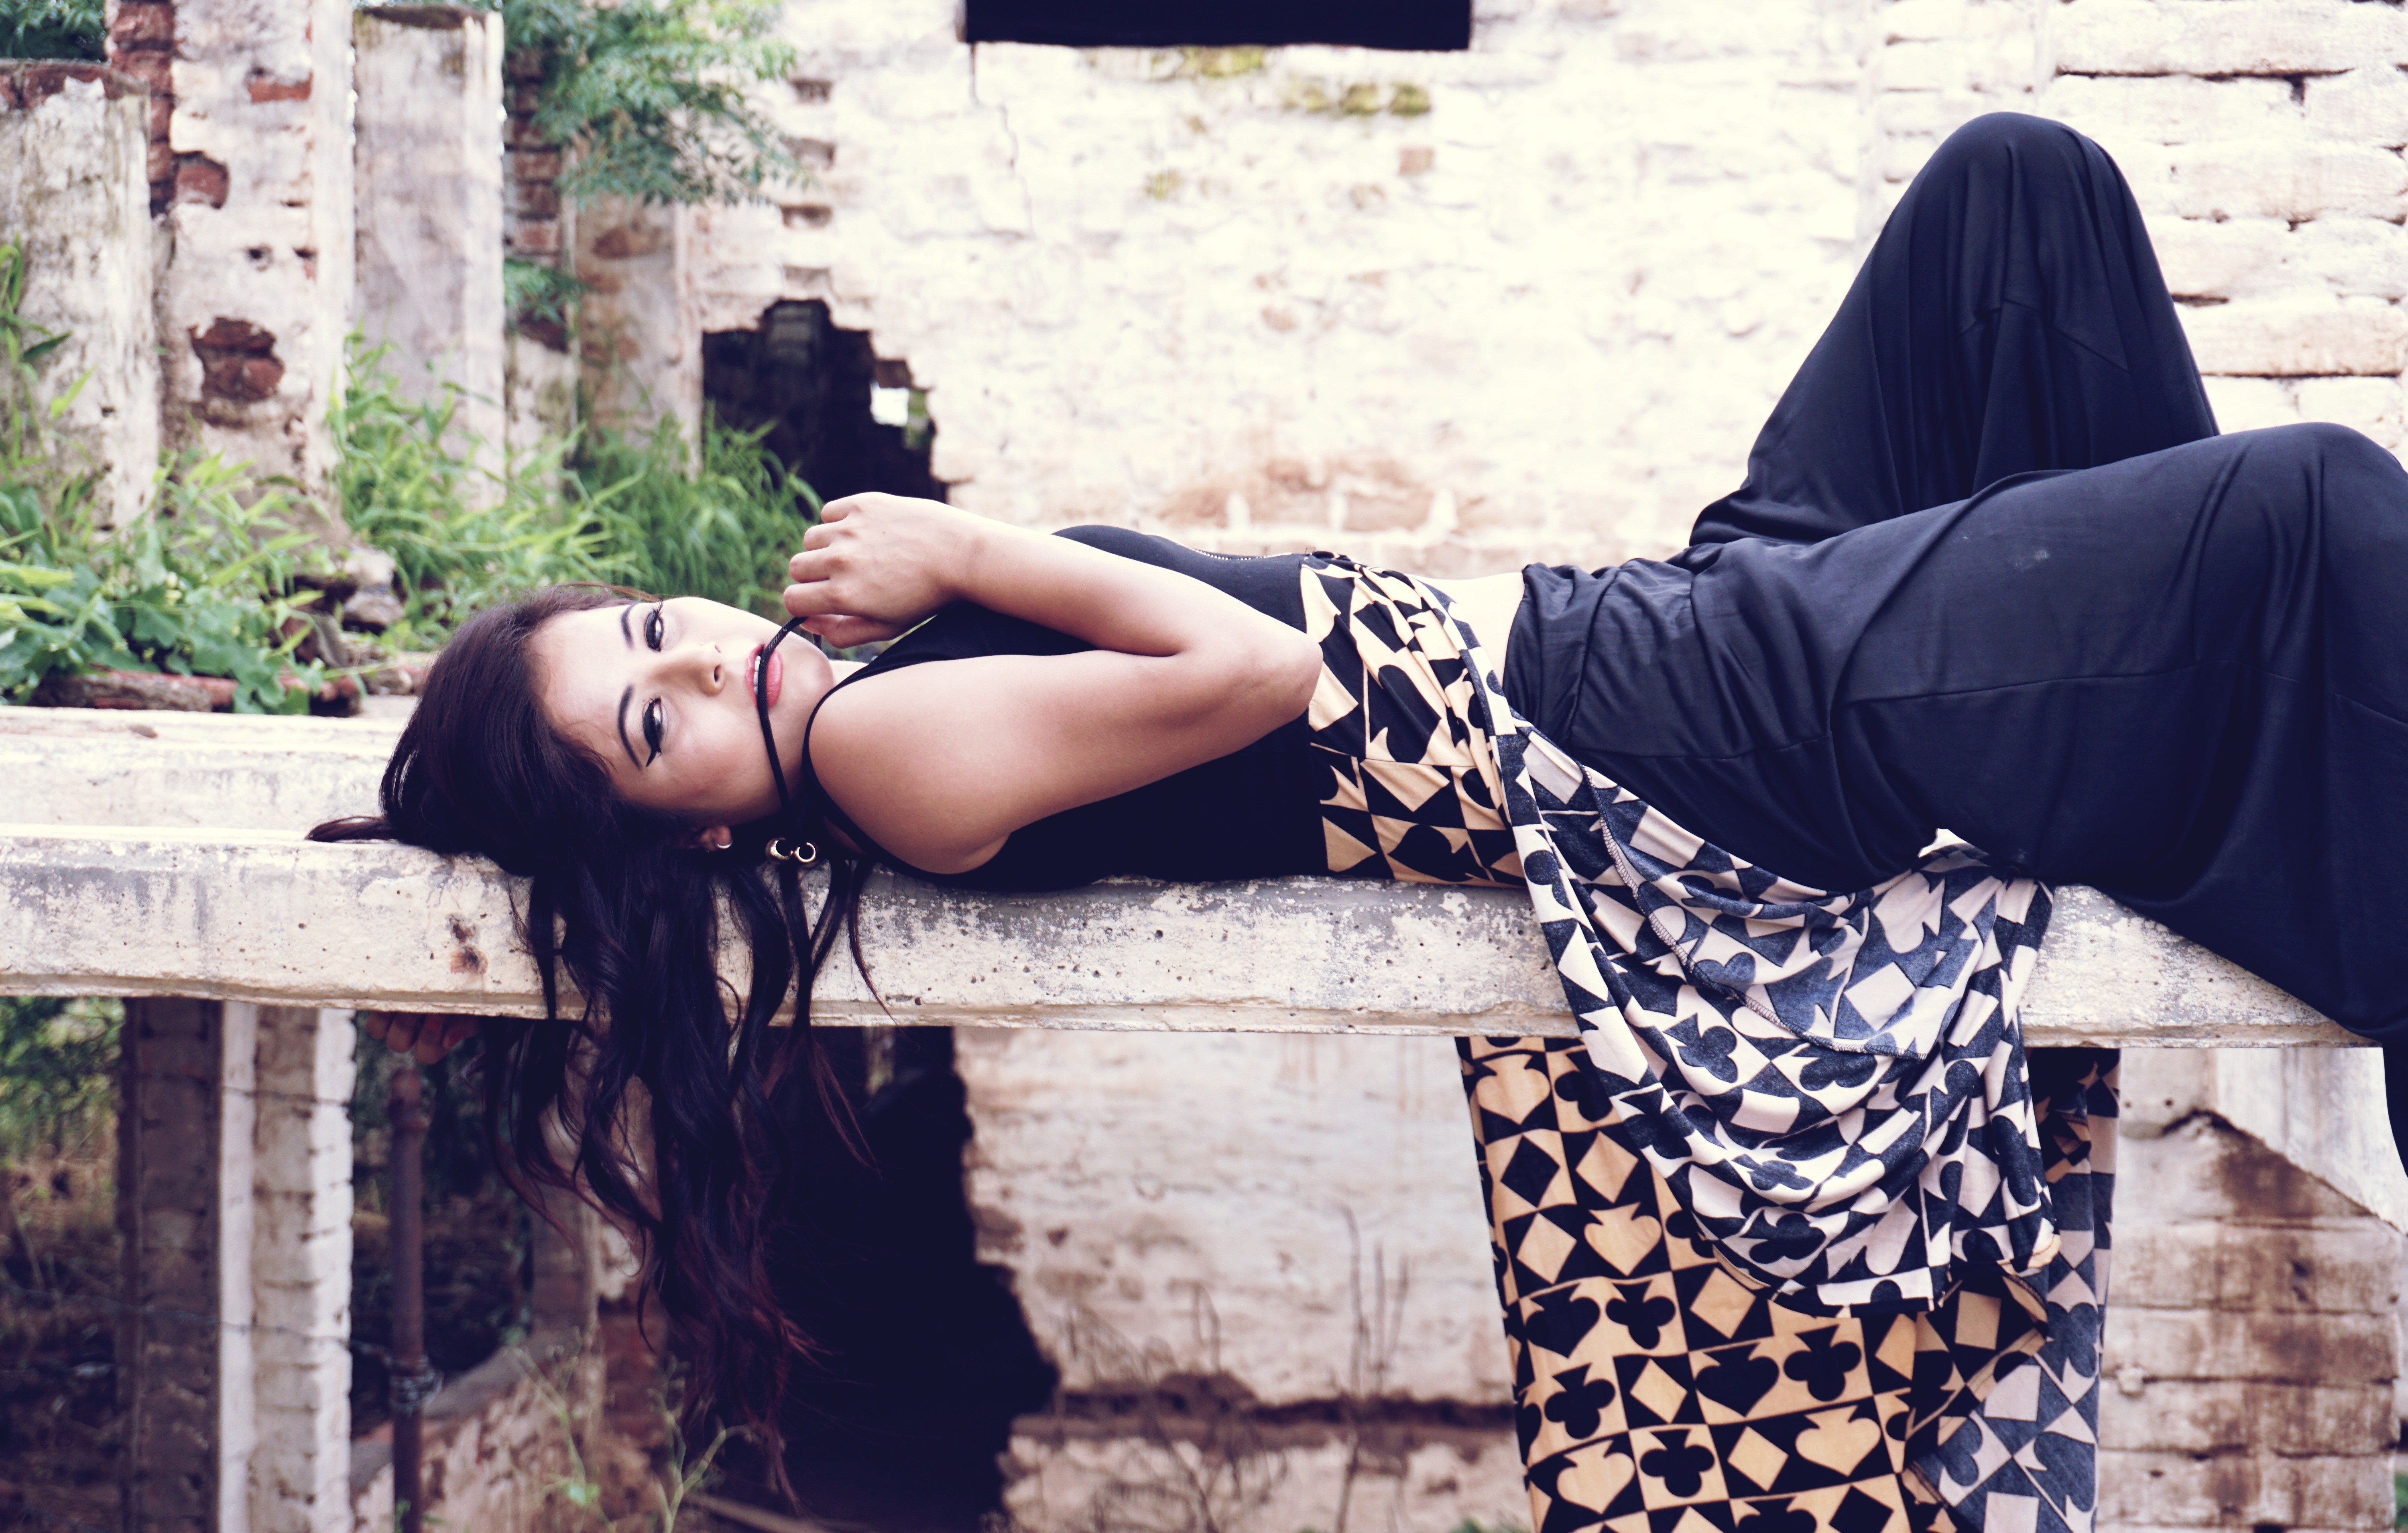
person, girl, woman, white, night, photography, retro, female, evening, portrait, model, young, spring, red, sitting, fashion, clothing, lady, bedroom, makeup, lingerie, dress, luxury, bed, photograph, beauty, sexy, style, image, body, indian, slim, attractive, emotion, adult, panties, erotic, sensual, bra, interaction, photo shoot, chandigarh, night shoot, portrait photography, human positions